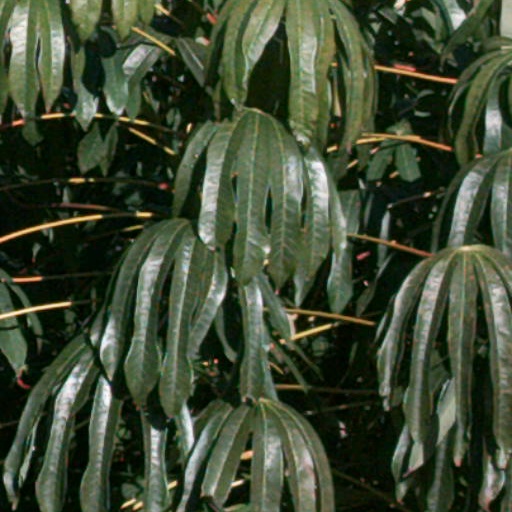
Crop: cassava